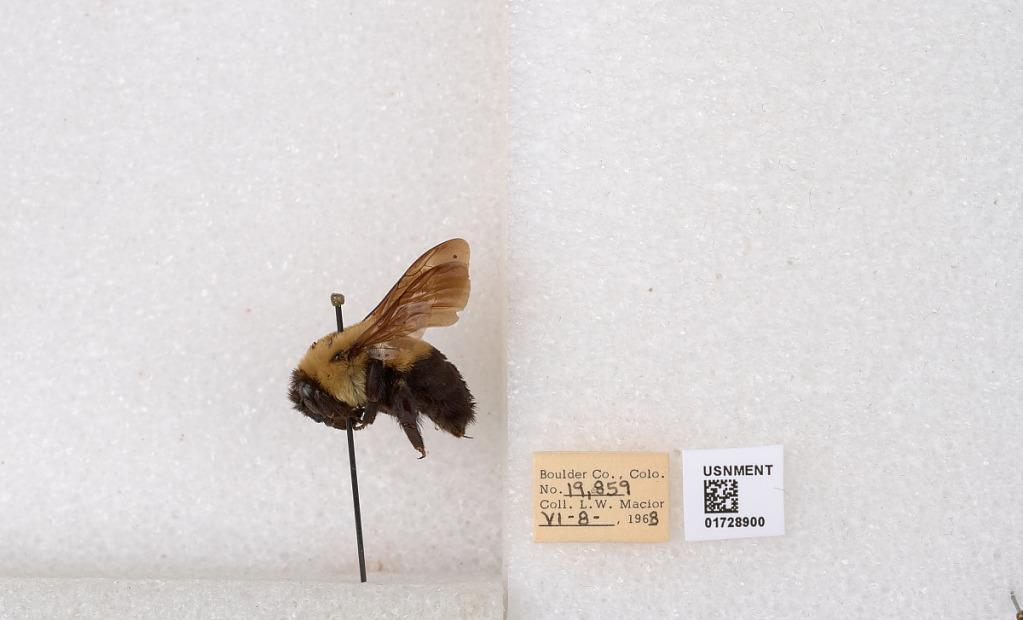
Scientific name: Bombus (Separatobombus) griseocollis (De Geer)
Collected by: L. Macior
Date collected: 1968-6-8
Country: United States
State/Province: Colorado
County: Boulder
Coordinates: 40.0925, -105.358